Bucur Church

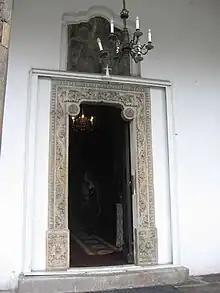
The entrance into the church

Although the church is recorded in a number of texts by both Romanian and foreign authors as having been built by the founder of Bucharest, the shepherd Bucur, later researchers have concluded that the building was constructed in the 17th century, and rebuilt in the first half of the 18th. Other researchers have established that the church was built in the first half of the 17th century to serve as the chapel to the Radu Vodă Monastery. There are also opinions of still other researchers who maintain that the church was built in 1416 by Mircea the Elder.